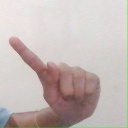
अक्षर: ए